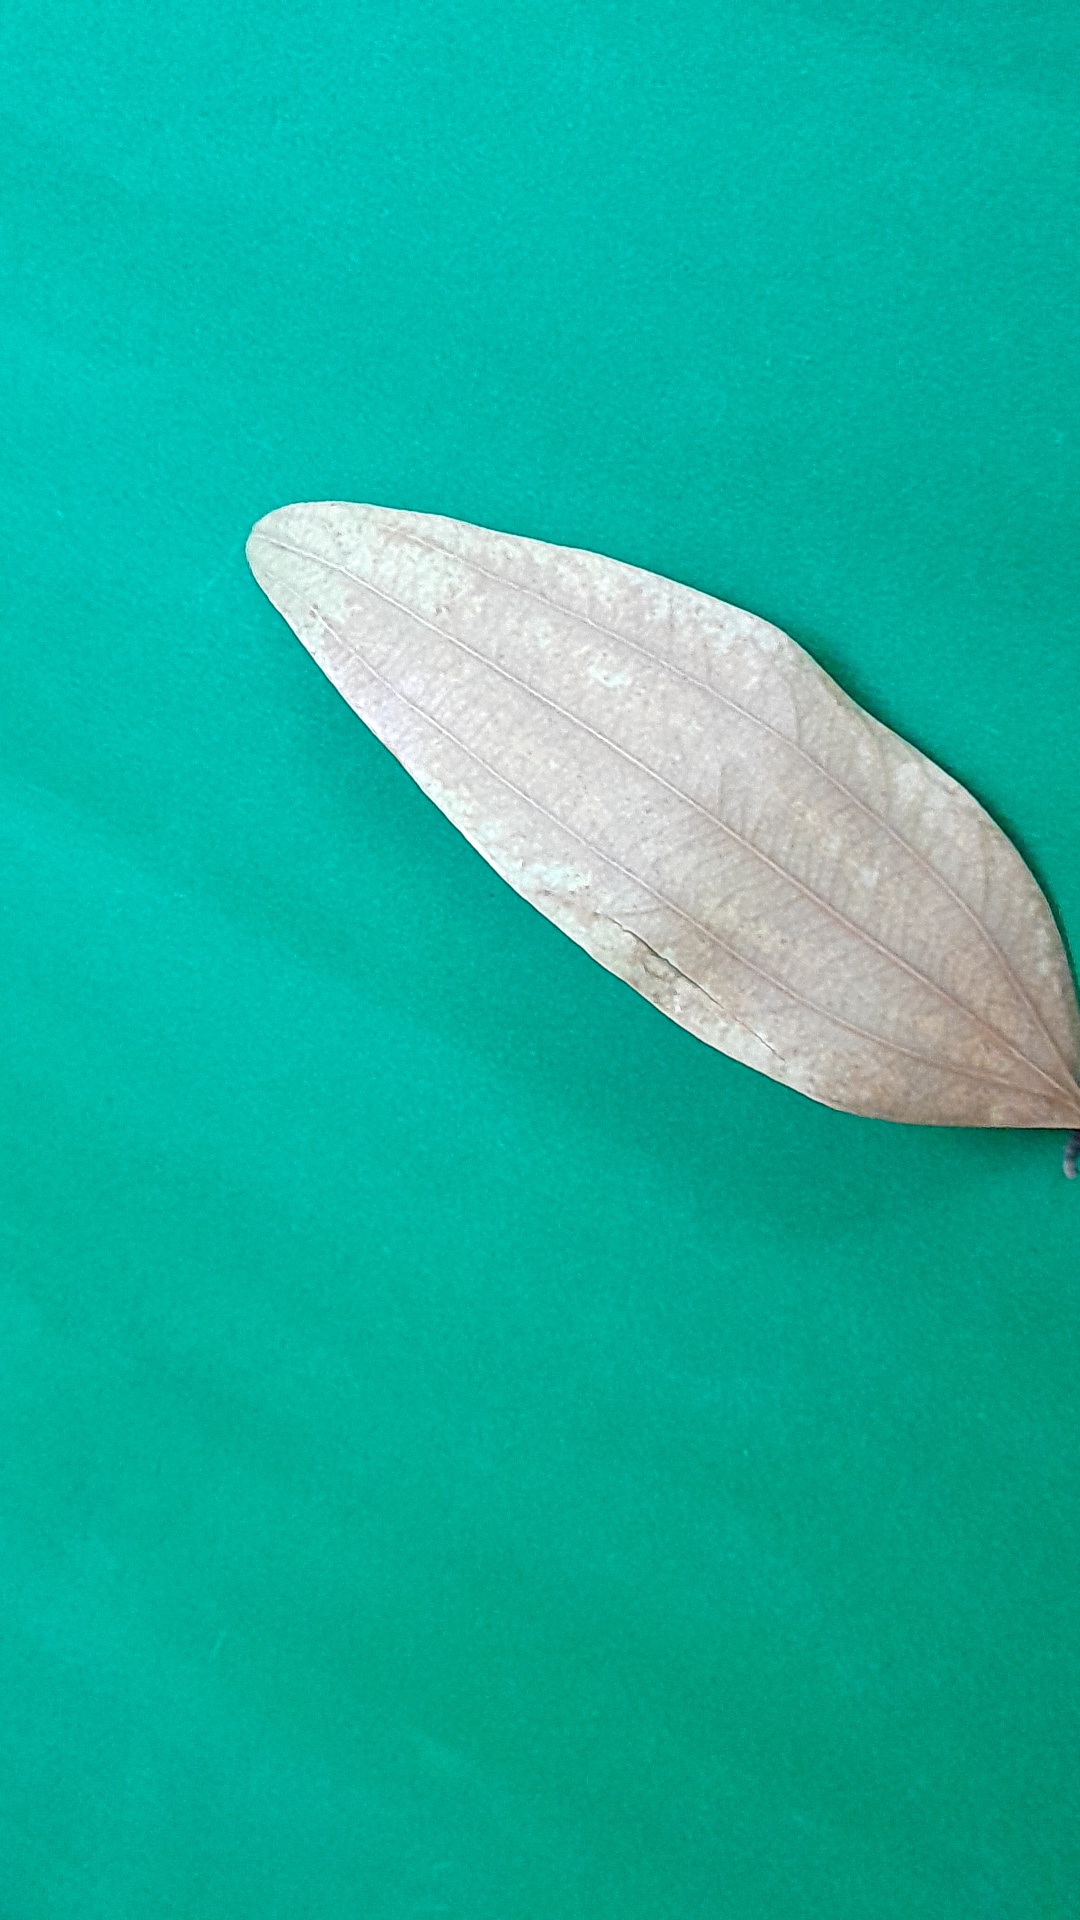
Label: Dry Leaf